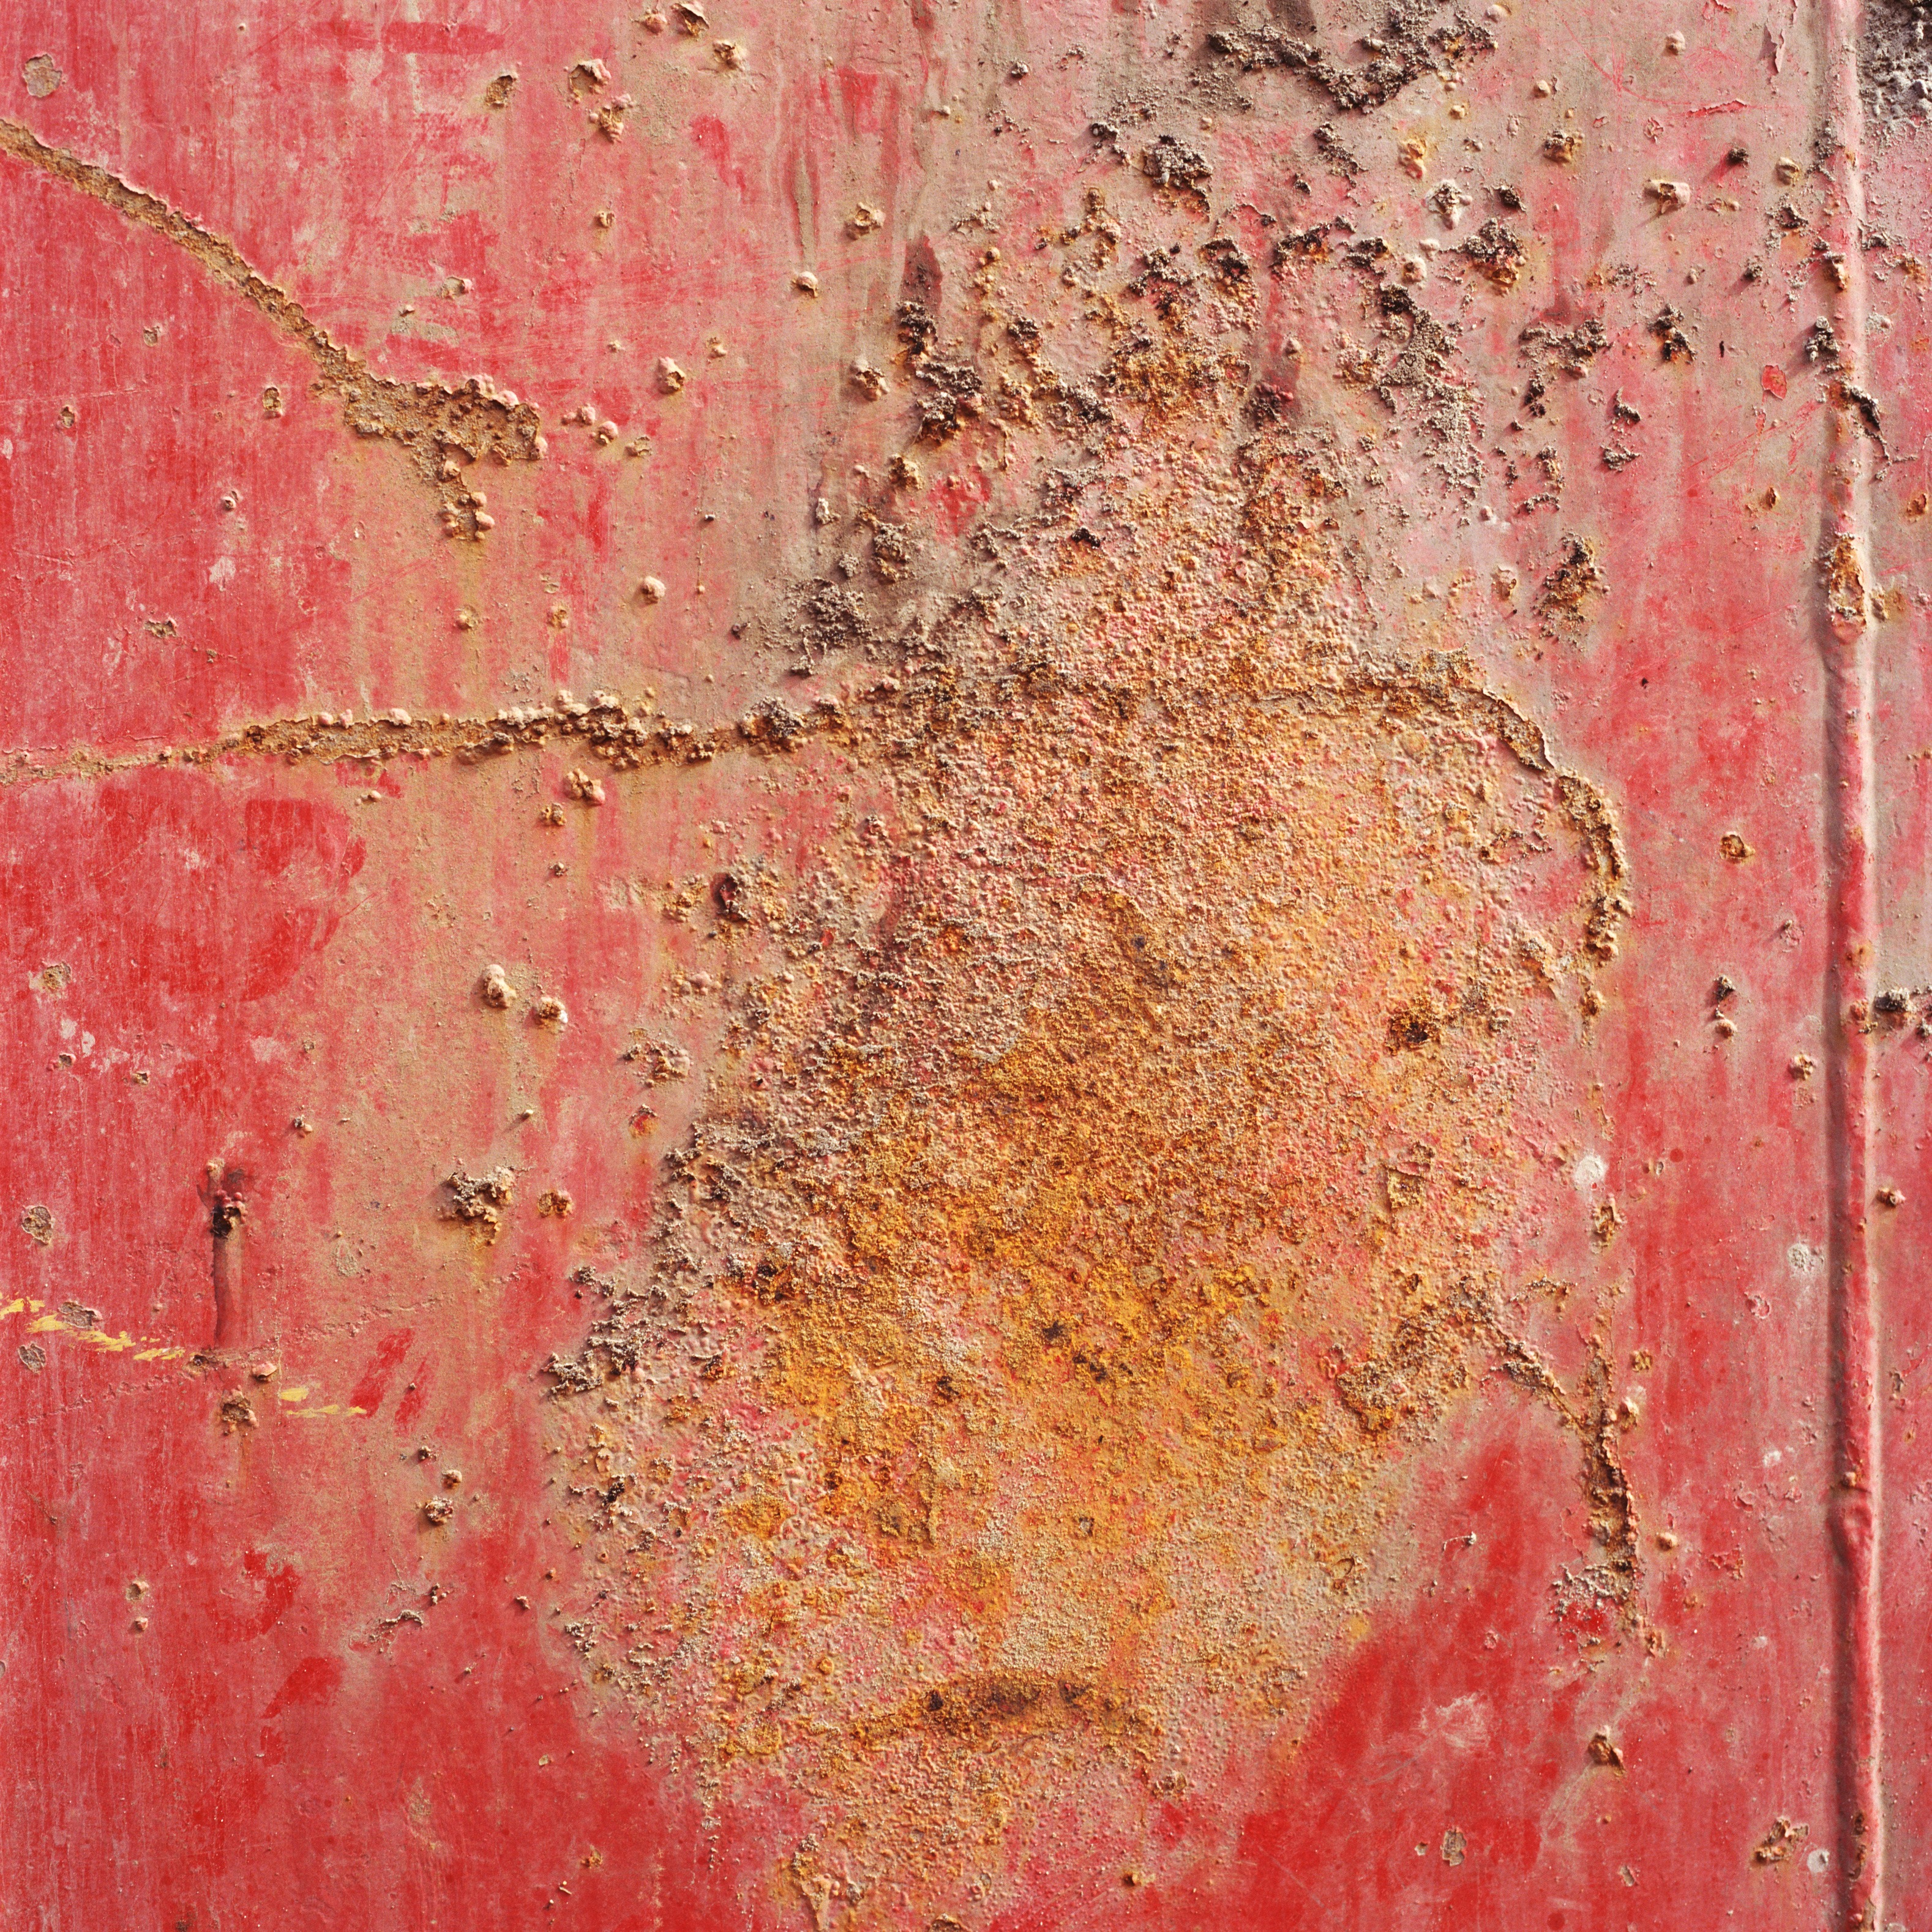
wood, texture, floor, wall, steel, rust, red, plate, soil, industrial, industry, brick, material, metallic, aged, flooring